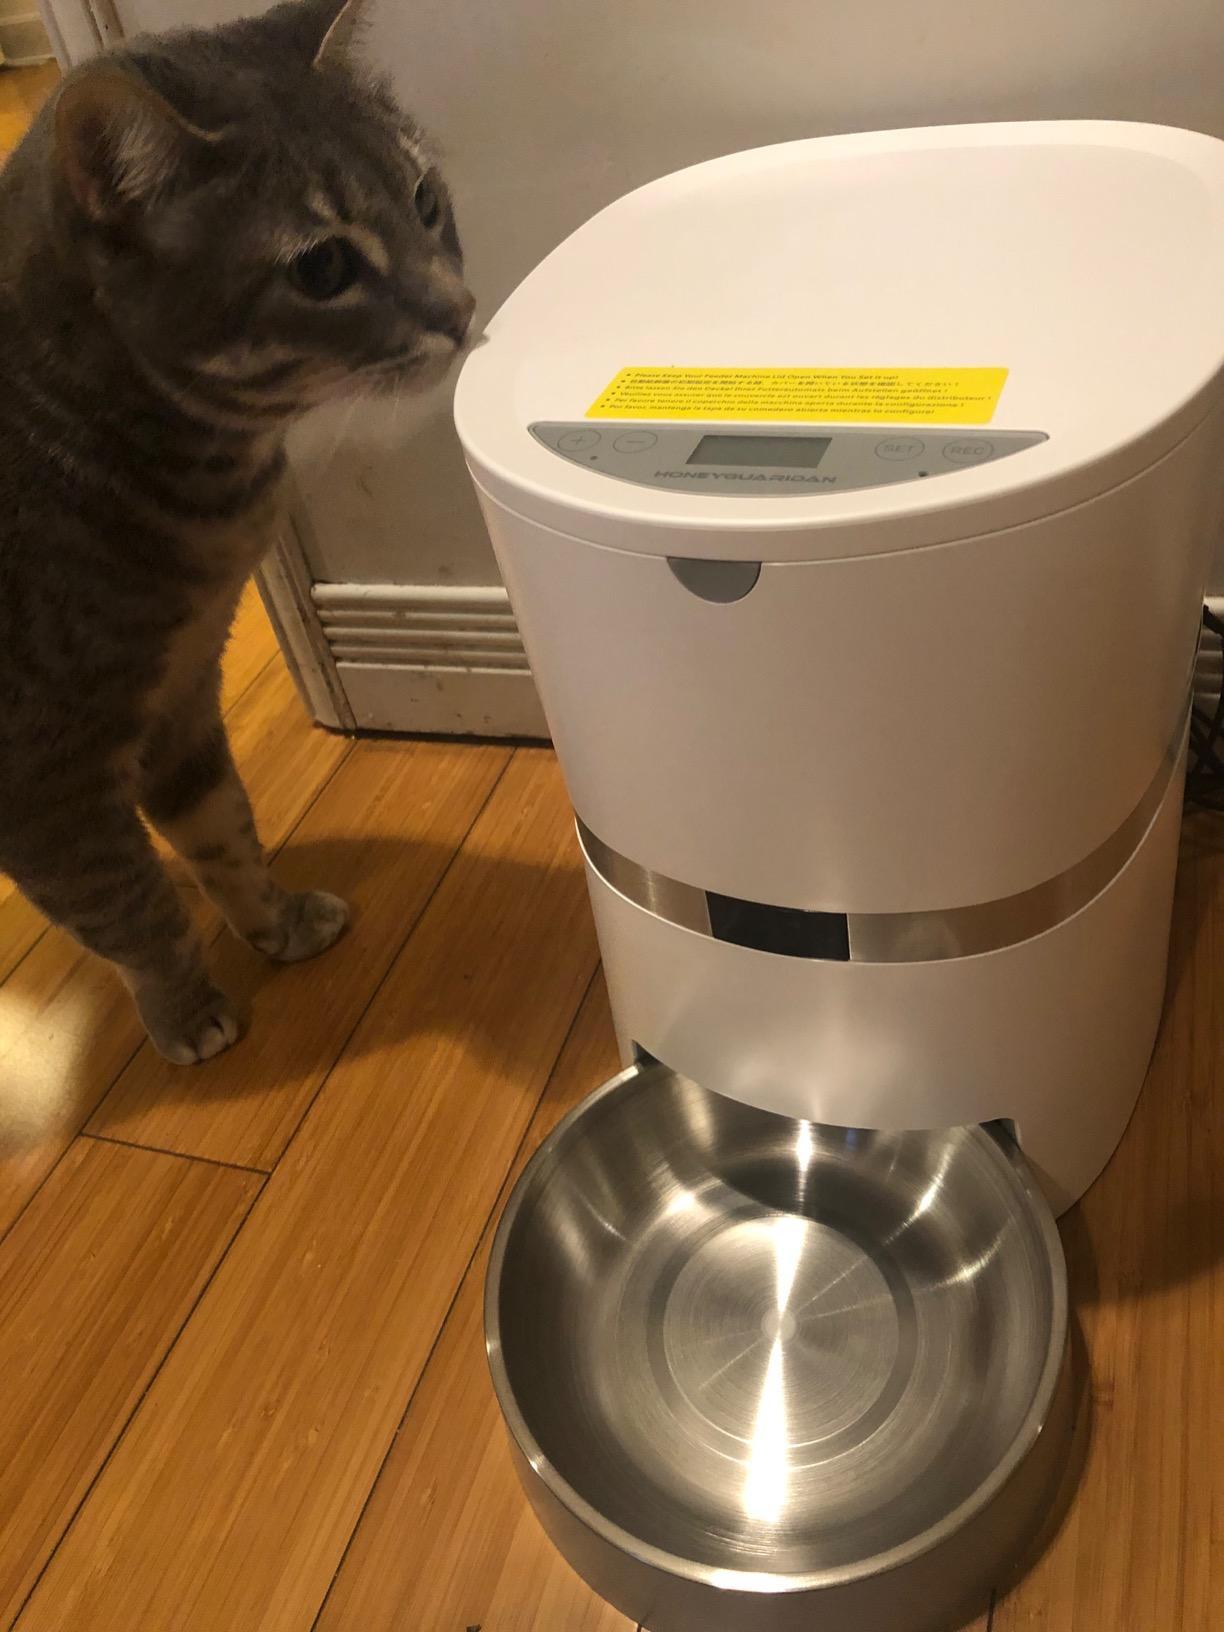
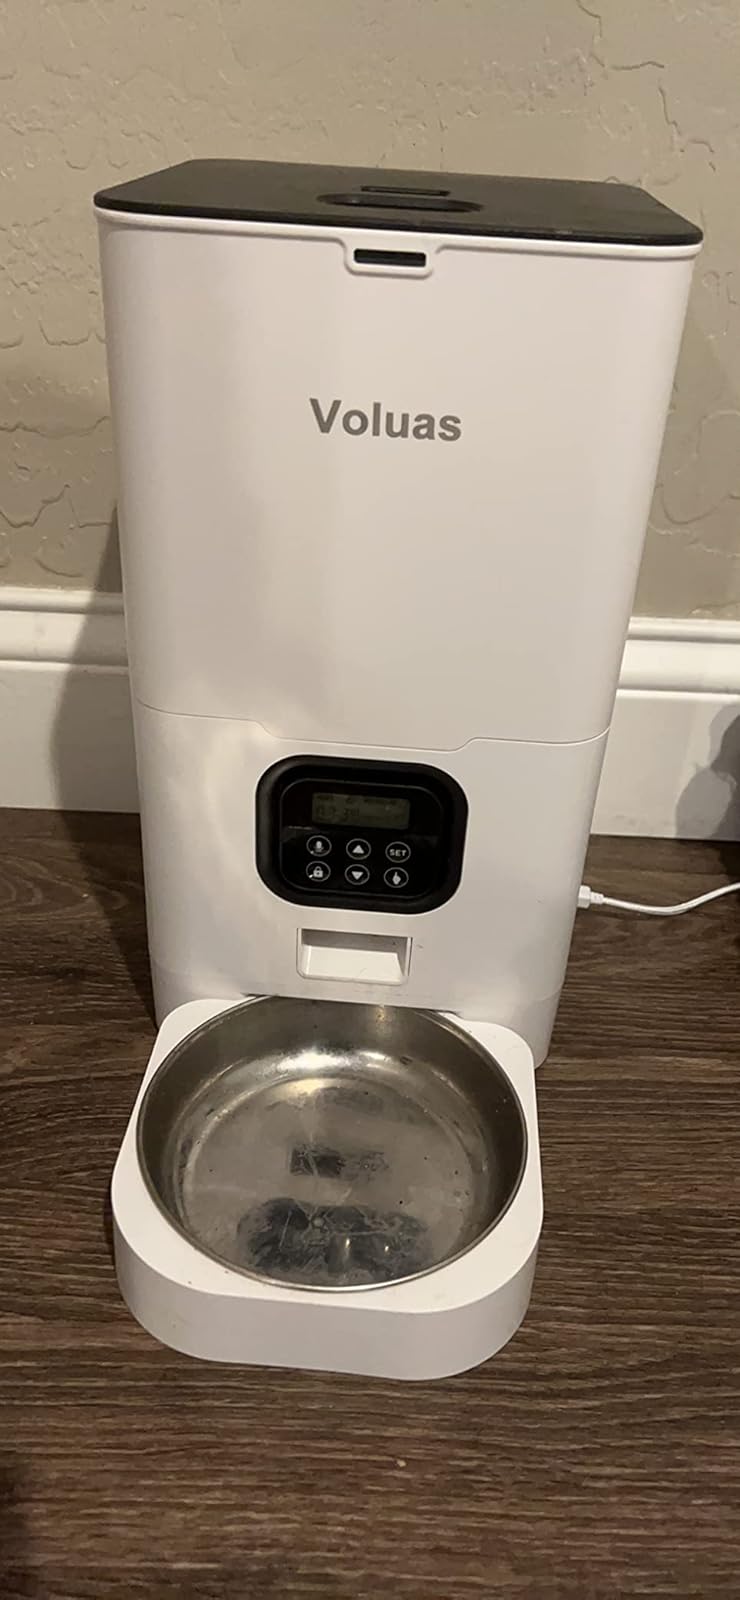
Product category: items_feeder
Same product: no